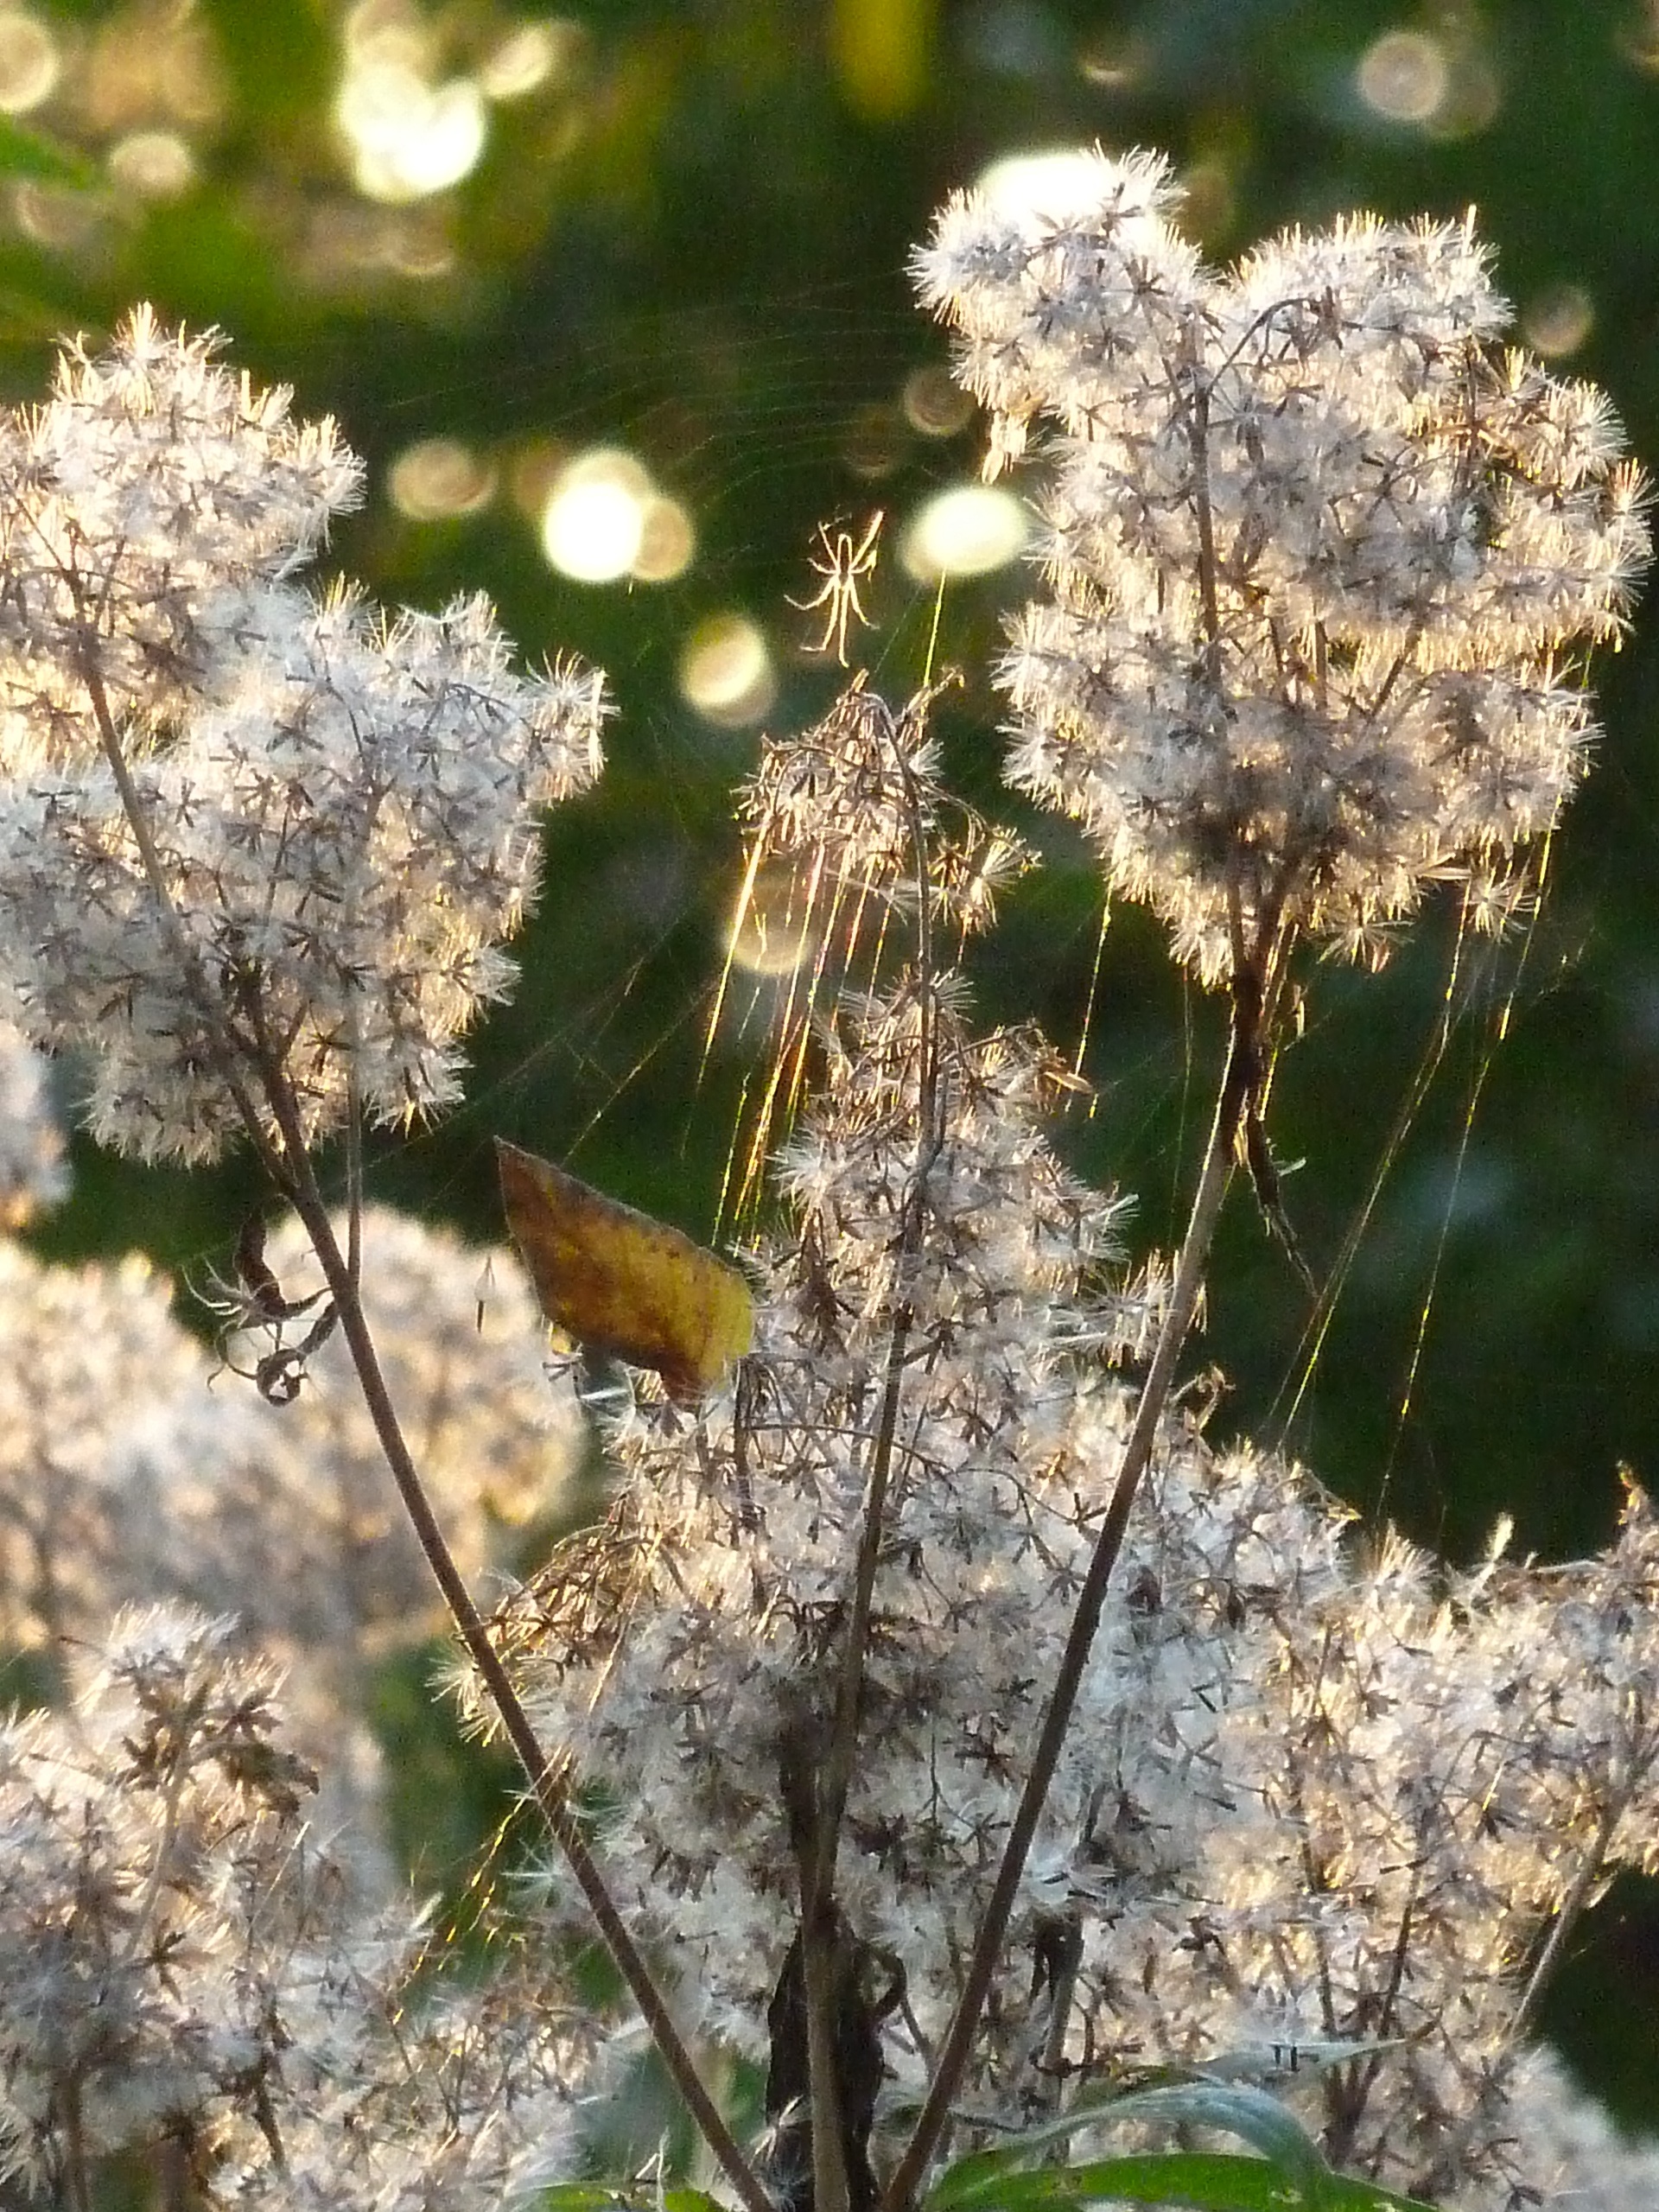
tree, nature, branch, blossom, plant, sun, leaf, flower, frost, produce, autumn, botany, flora, fauna, wildflower, shrub, macro photography, flowering plant, land plant